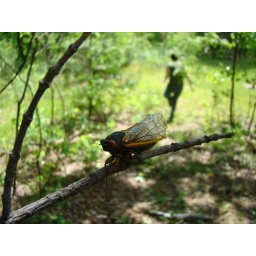
she wasnt really running fromthis little bug. this was at the cabin they used to live at in black mountain